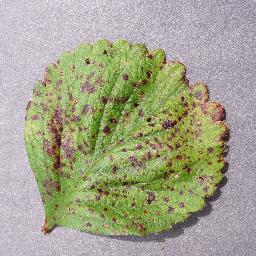
Label: Strawberry___Leaf_scorch